Noriko Hidaka

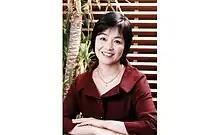

, better known by the stage name of , is a Japanese actress, voice actress, singer and narrator. She played Minami Asakura in "Touch", Akane Tendo in "Ranma ½", Satsuki Kusakabe in "My Neighbor Totoro", Near in "Death Note", in "", Kikyō in "Inuyasha", Patricia O'Sullivan in "", Erica Fontaine in "Sakura Wars" and Masumi Sera in "Detective Conan". She is also the dub actress for Jayma Mays in the American TV series "Glee", as well as in "The Smurfs" film series.